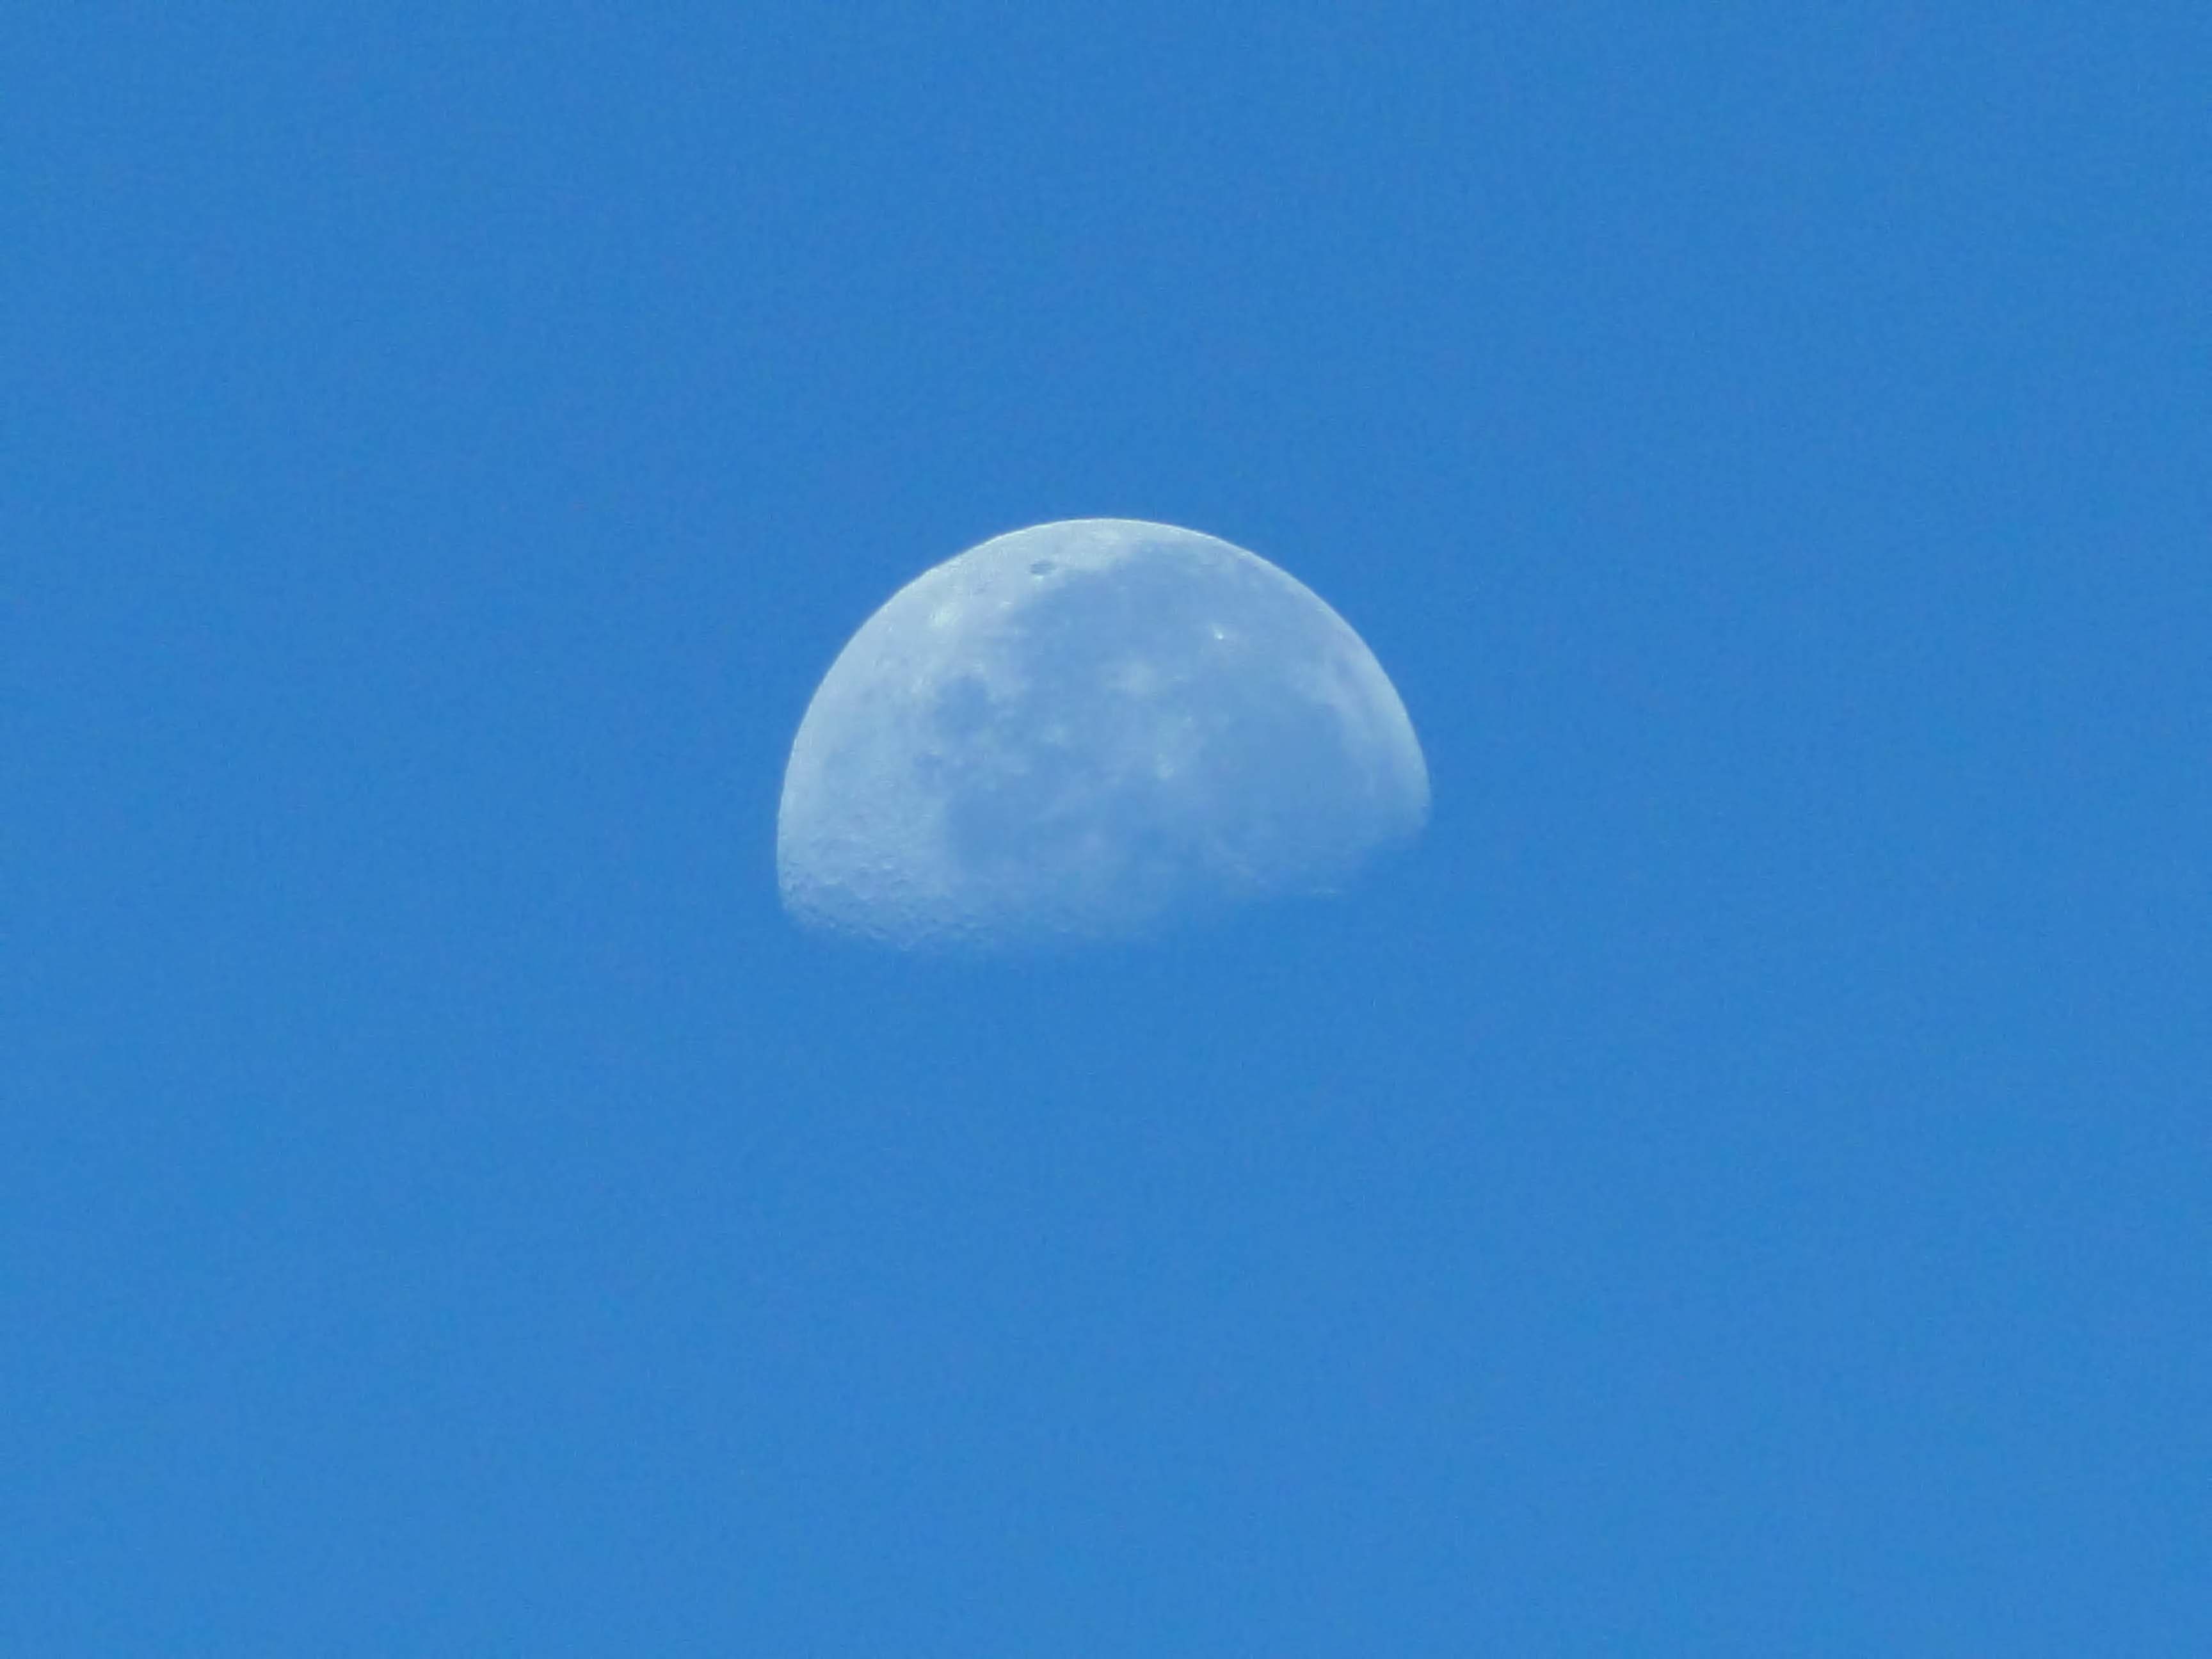
sky, atmosphere, moon, media, atmosphere of earth